Condescending Wonka

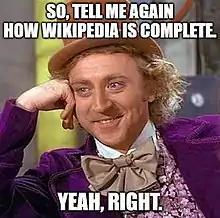
An example of the "Condescending Wonka" meme

"Condescending Wonka" is an Internet meme based on the 1971 "Willy Wonka & the Chocolate Factory" film directed by Mel Stuart. The meme emerged in 2011 and few years later was described as one of the most popular Internet memes, usually used to convey sarcasm and a patronizing attitude. The meme is composed of a still screenshot from the movie, showing the character Willy Wonka (portrayed by the American actor Gene Wilder), accompanied by a short sentence that varies by context of the meme.